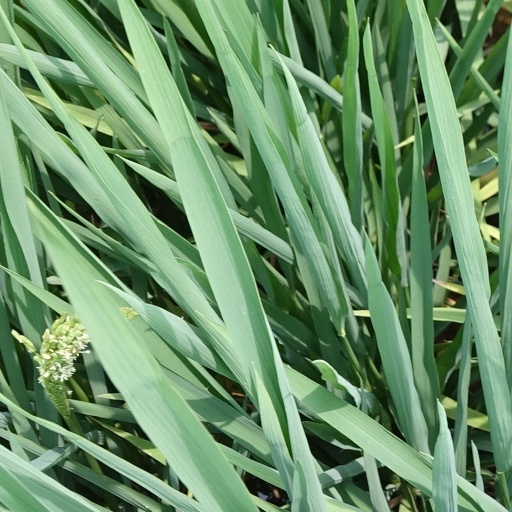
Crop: rice